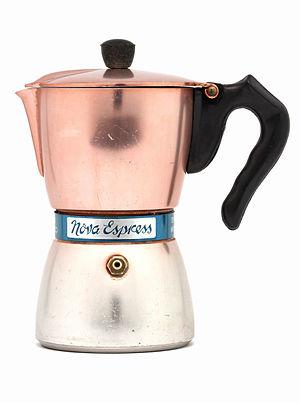
La cafetière moka, appelée aussi cafetière italienne ou macchinetta, est une cafetière pour cuisinière, qui utilise la vapeur d'eau sous pression pour préparer du café. Brevetée par Alfonso Bialetti sous le nom de Moka Express en 1933, l'entreprise Bialetti continue à produire la cafetière Moka Express.